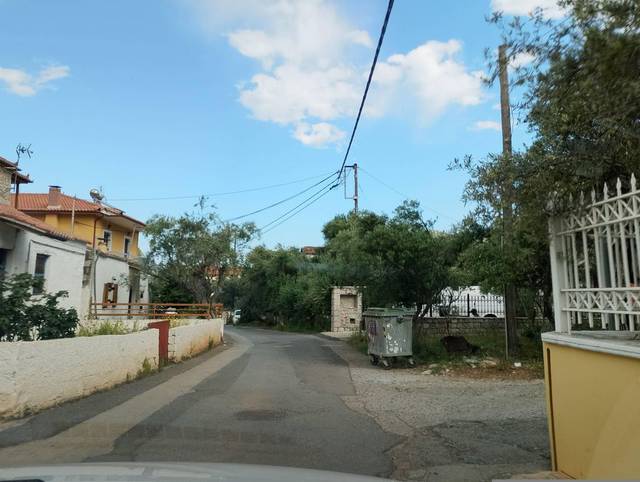
Region: Greece
Coordinates: 37.164, 22.858